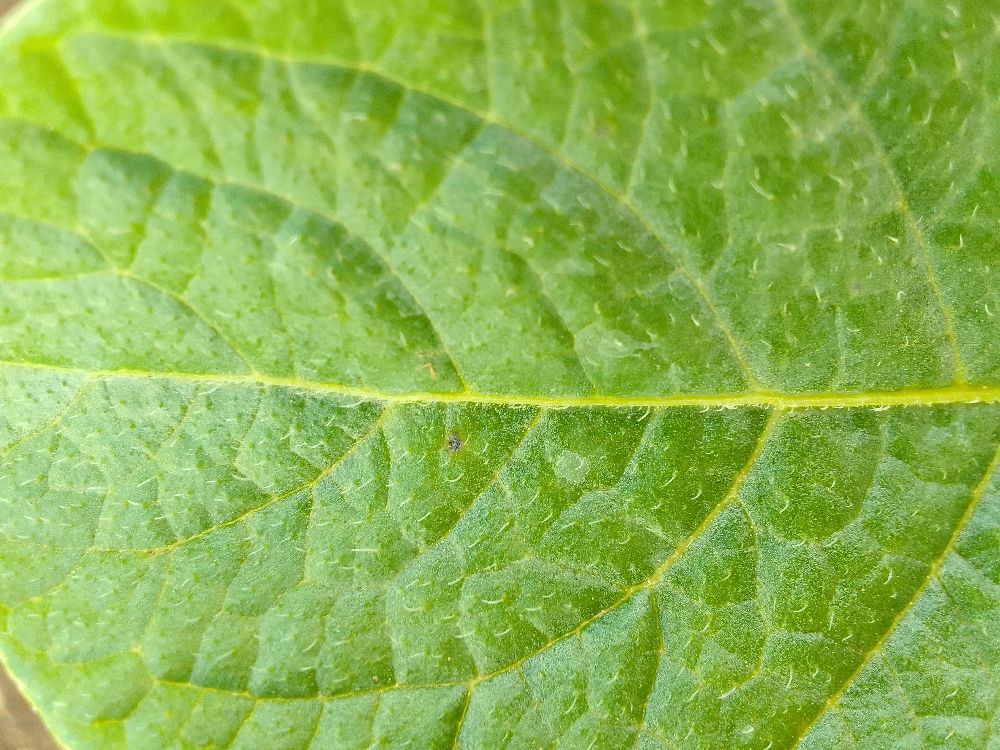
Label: Healthy